The Crusher (wrestler)

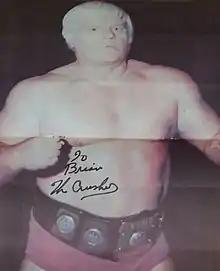
The Crusher in 1977

Introduced at the beginning of wrestling matches as "The Wrestler That Made Milwaukee Famous" (a play on the slogan for Schlitz, "The Beer That Made Milwaukee Famous"), Crusher was successful as a solo wrestler, winning the AWA World Heavyweight Championship three times, the first time unifying it with the Omaha version of the World Heavyweight Championship on July 9, 1963, in a match where he defeated Verne Gagne. He was skillful at cutting promos, as he would brag about his "100 megaton biceps" and offer to pummel "da bum" he was facing in the ring with ease, and he often delighted in calling opponents "turkeynecks". His most quotable and famous phrase though was: "How 'bout 'dat?" When asked how he trained for a match, he'd claim he ran along the waterfront in Milwaukee carrying a large full beer barrel over either shoulder for strength (and longtime AWA announcer Rodger Kent often noted that by the end of the Crusher's training run, the beer was gone), and that he'd dance polka all night with Polish barmaids to increase his stamina. Although much of Crusher's popularity came from the idea that he was a big beer drinker, in actuality, he never drank beer, and according to Baron Von Raschke, he actually preferred wine. In 1981, Lisowski's wrestling career almost came to an end when the 450-pound Jerry Blackwell (who he had feuded with over the "Crusher" moniker) botched a top rope move and landed on Lisowski's right arm, causing nerve damage from his shoulder all the way to his wrist. Doctors told him he would never wrestle again, but Crusher did strength training for two years while he was unofficially "retired", returning to the ring in 1983, teaming with Baron von Raschke to beat Jerry Blackwell and Ken Patera for the AWA World Tag Team titles, only to lose them to The Road Warriors in August 1984.